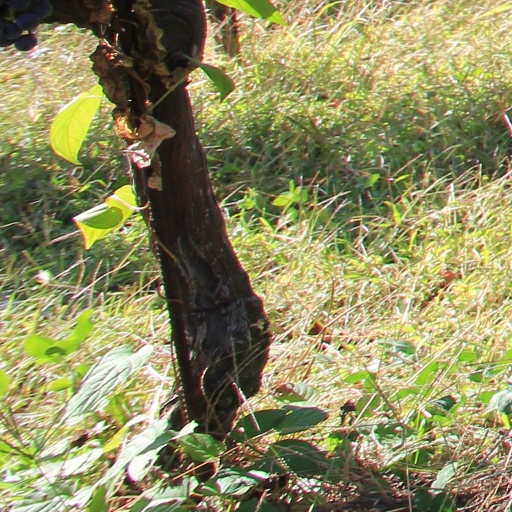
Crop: grape